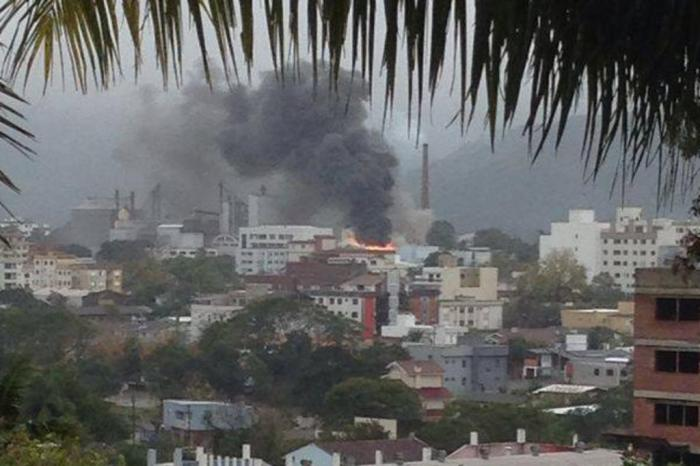
Fire: yes
Smoke: yes